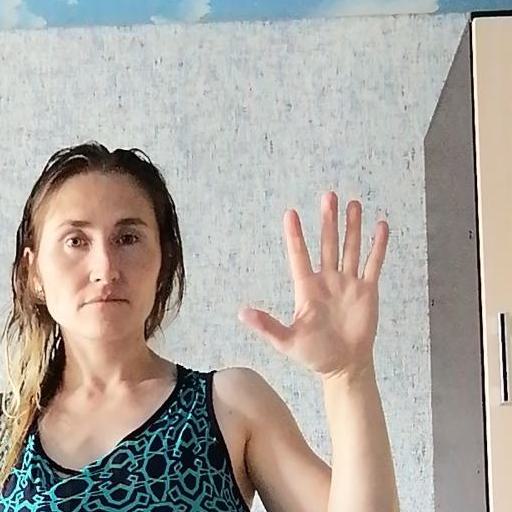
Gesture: palm